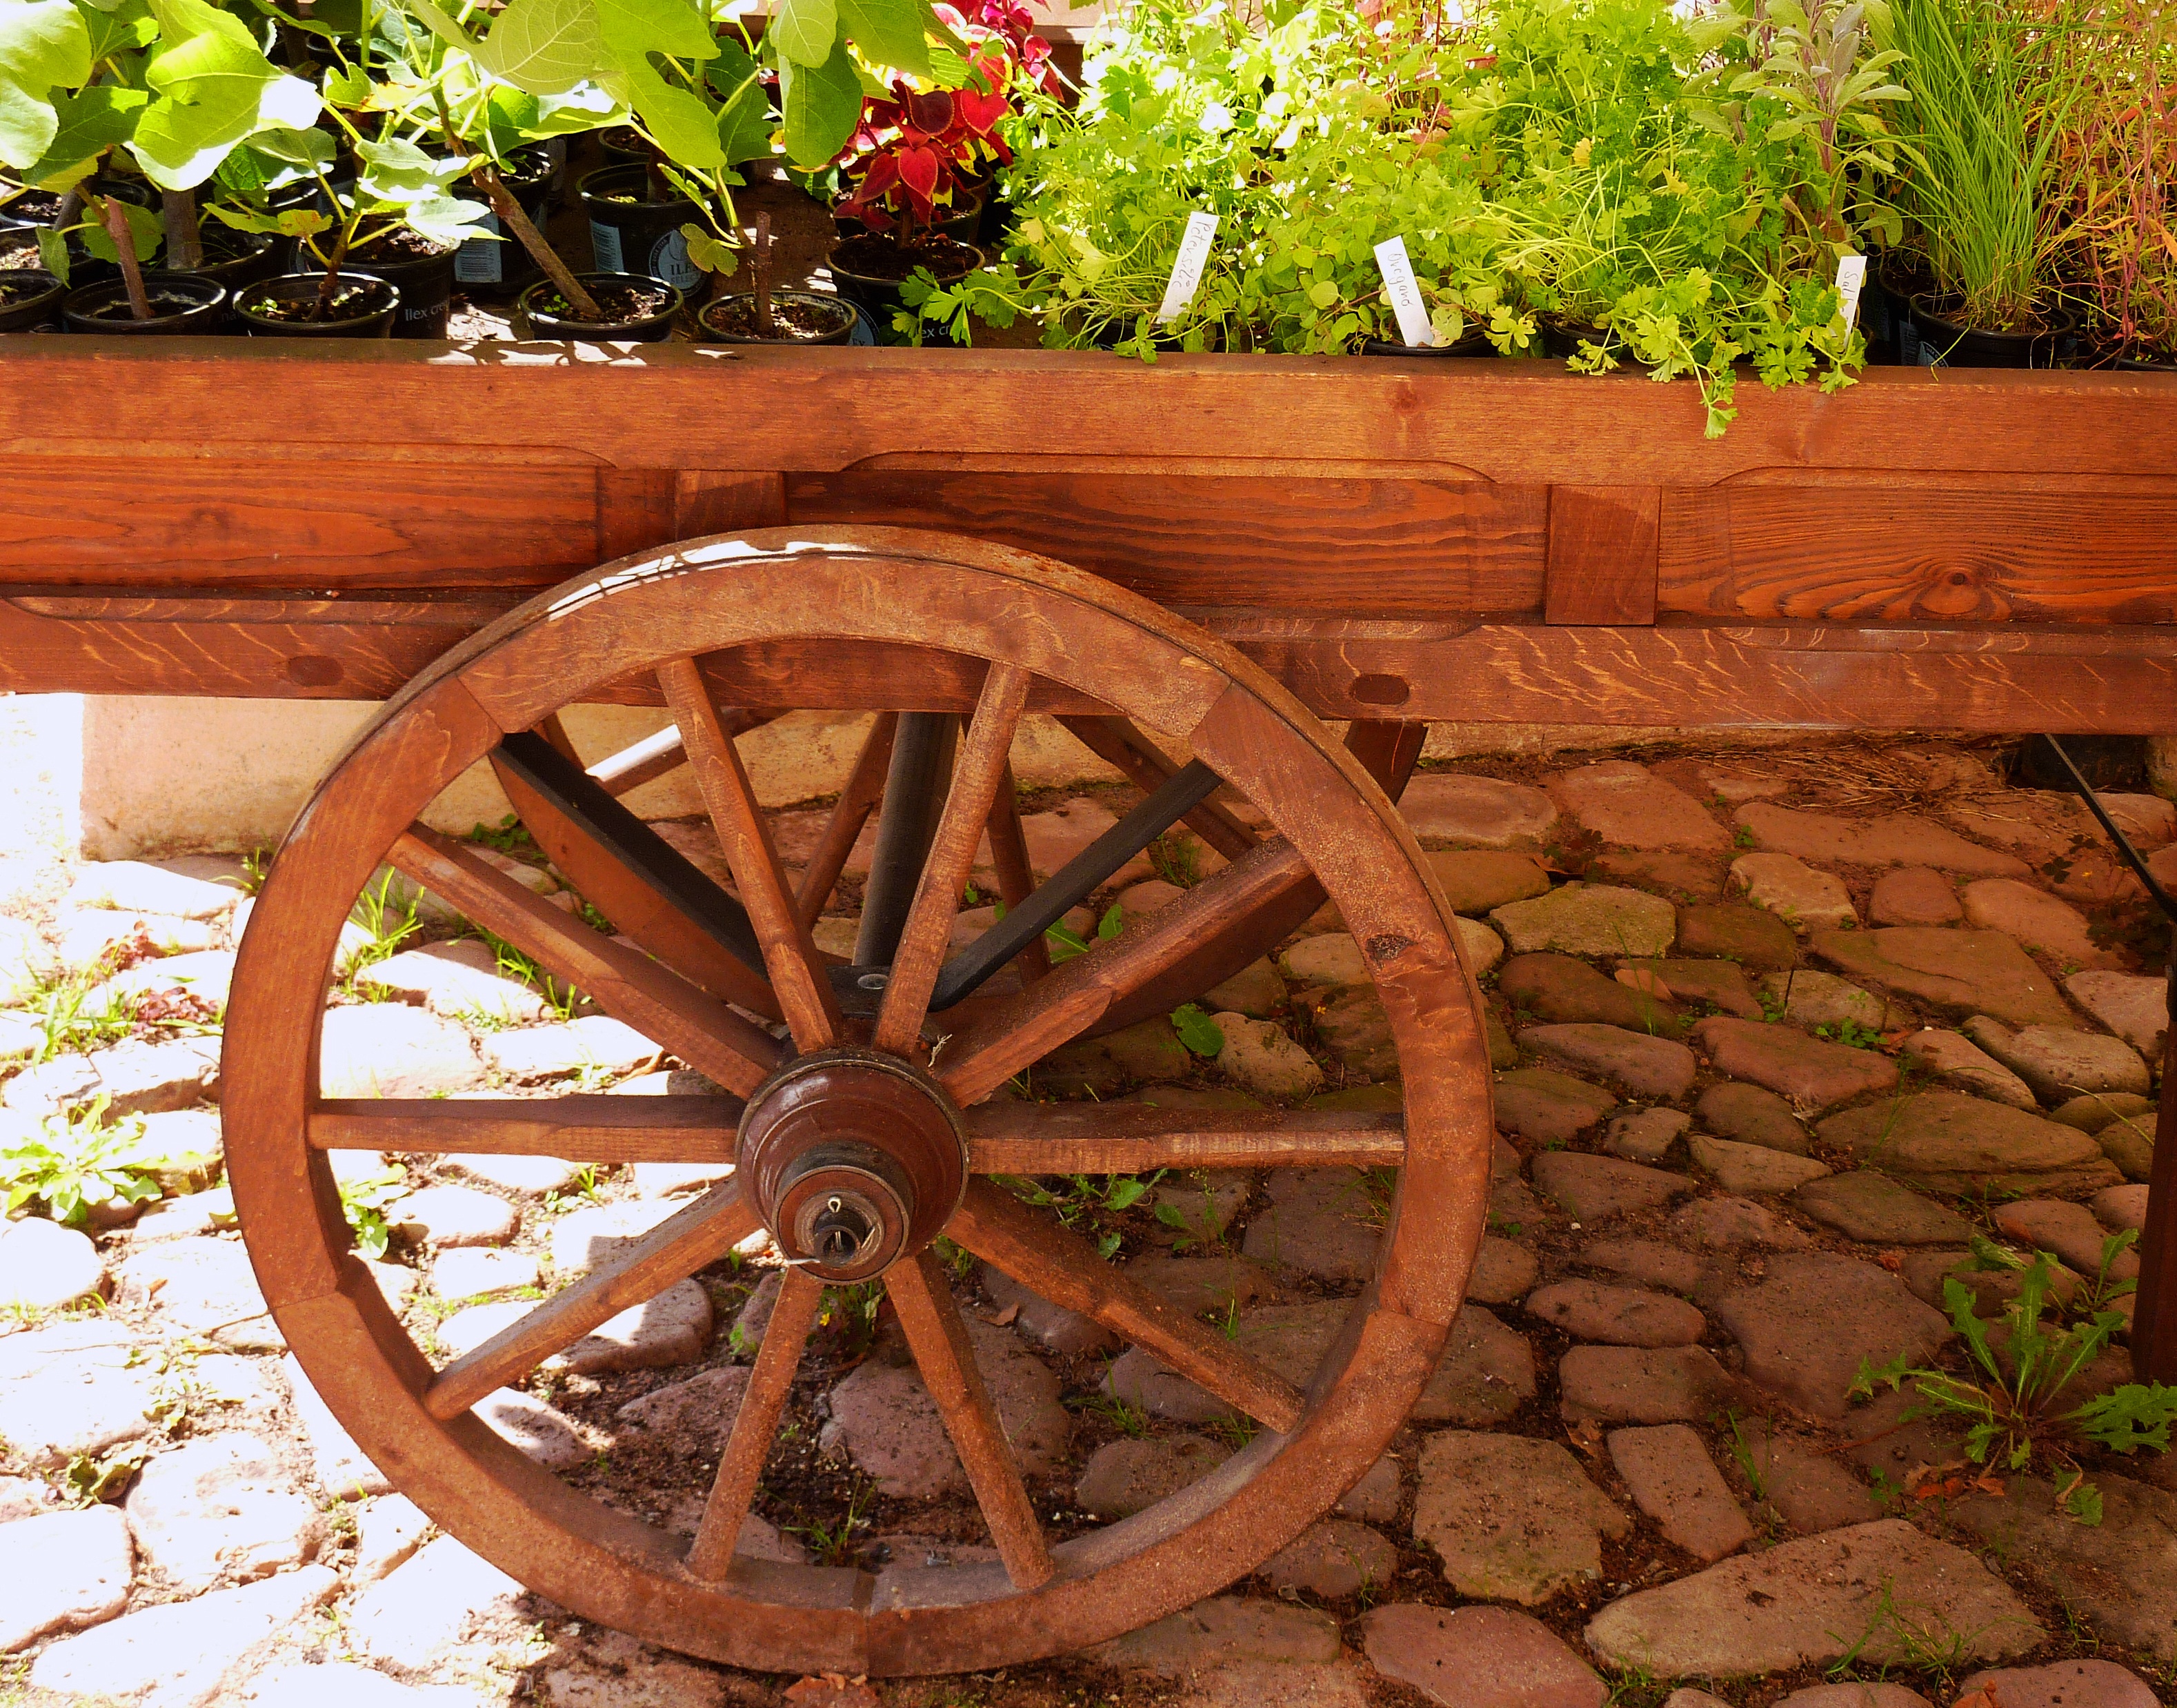
wood, lawn, wheel, food, salad, green, vehicle, herb, backyard, soil, garden, healthy, eat, delicious, nutrition, vegetables, vegan, vegetarian, yard, celery, vitamins, frisch, bless you, parsley, kohlrabi, kitchen herb, raw food, kohl, soup greens, man made object, outdoor structure